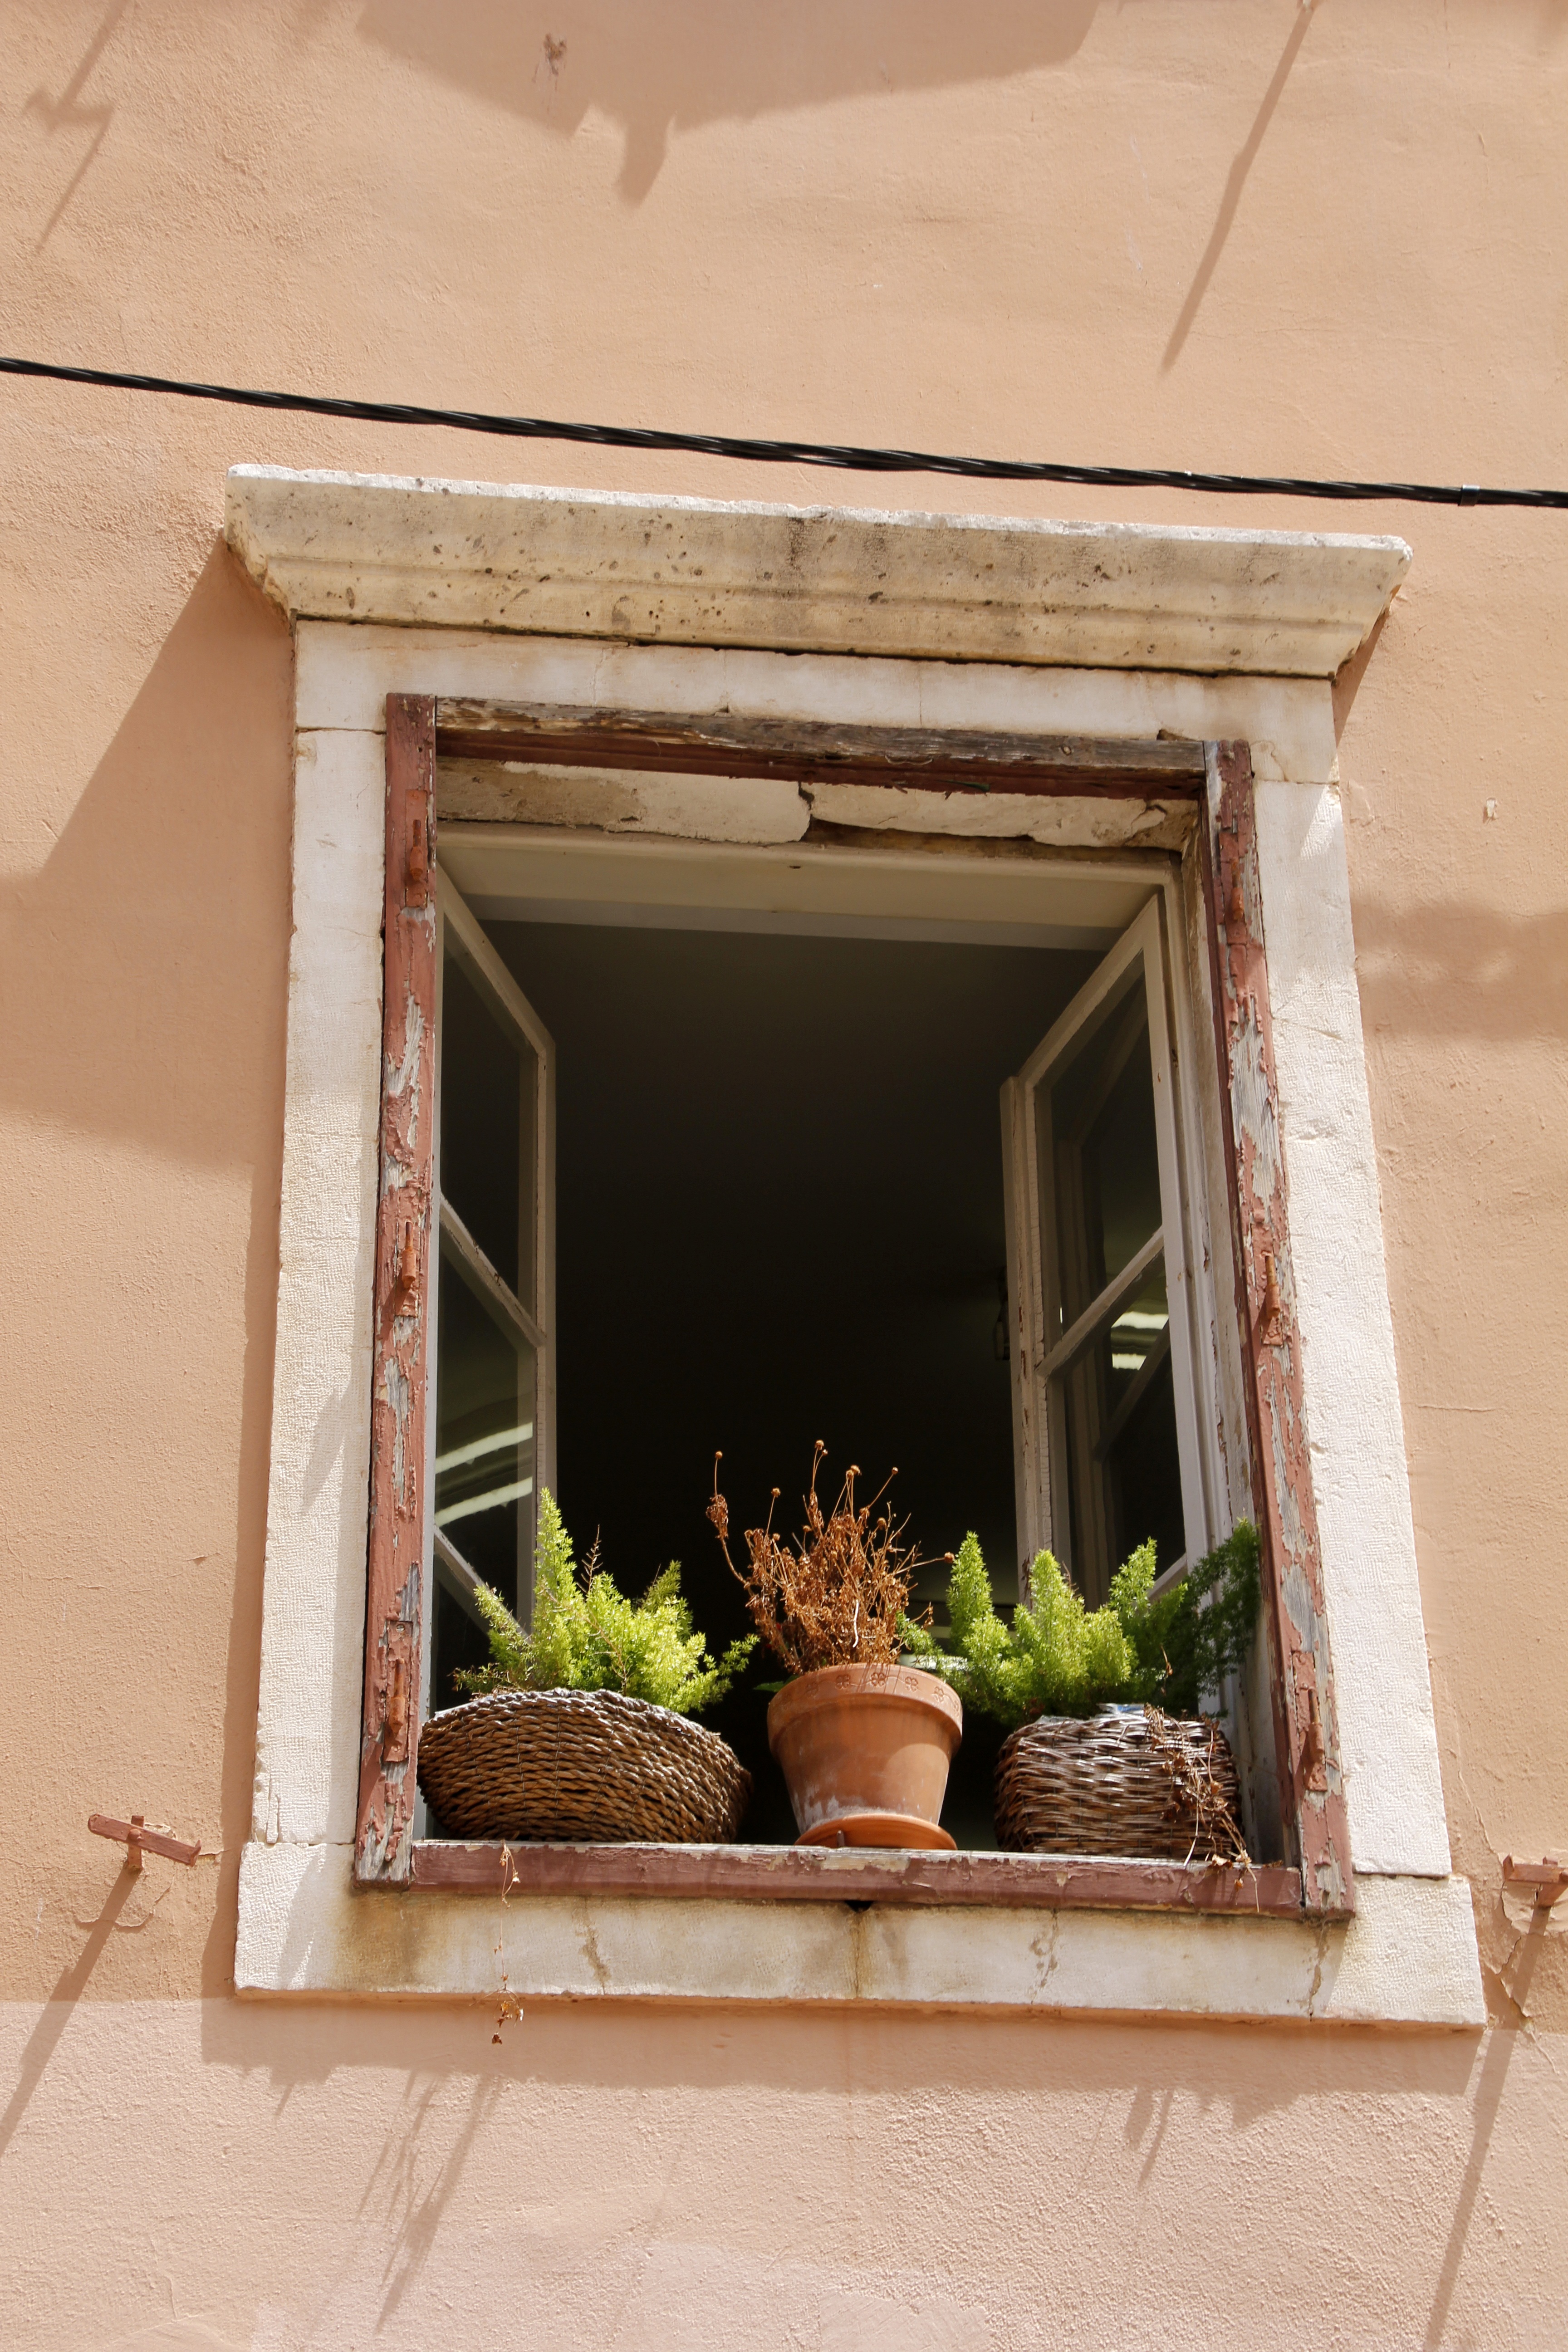
plant, wood, house, window, old, home, wall, interior design, idyll